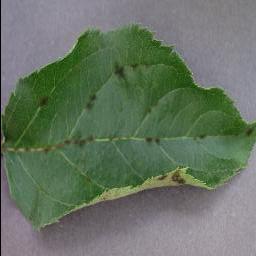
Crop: apple
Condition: scab